Lobe den Herrn, meine Seele, BWV 69

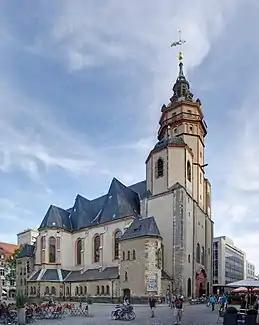
Nikolaikirche, where the inauguration of a new Leipzig town council was annually performed

(Praise the Lord, my soul), 69, also BWV69.2, is a cantata by Johann Sebastian Bach.